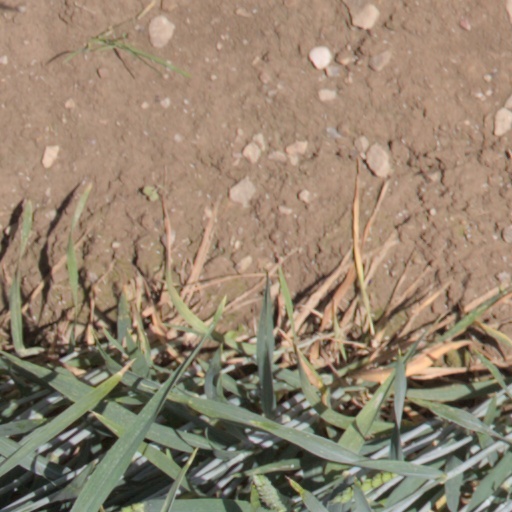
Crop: wheat